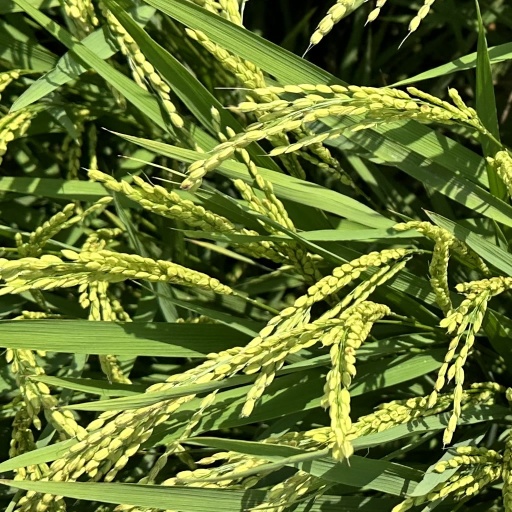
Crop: rice